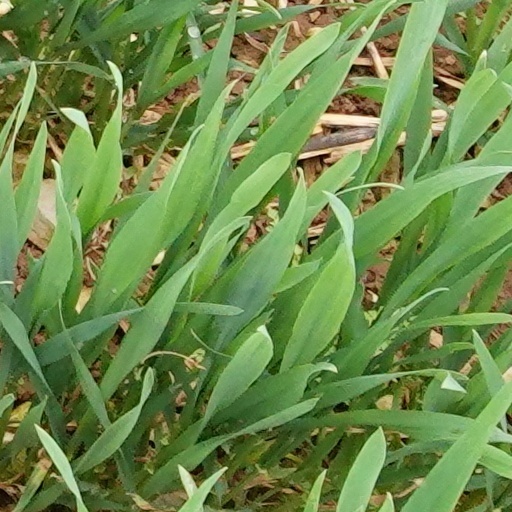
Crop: wheat